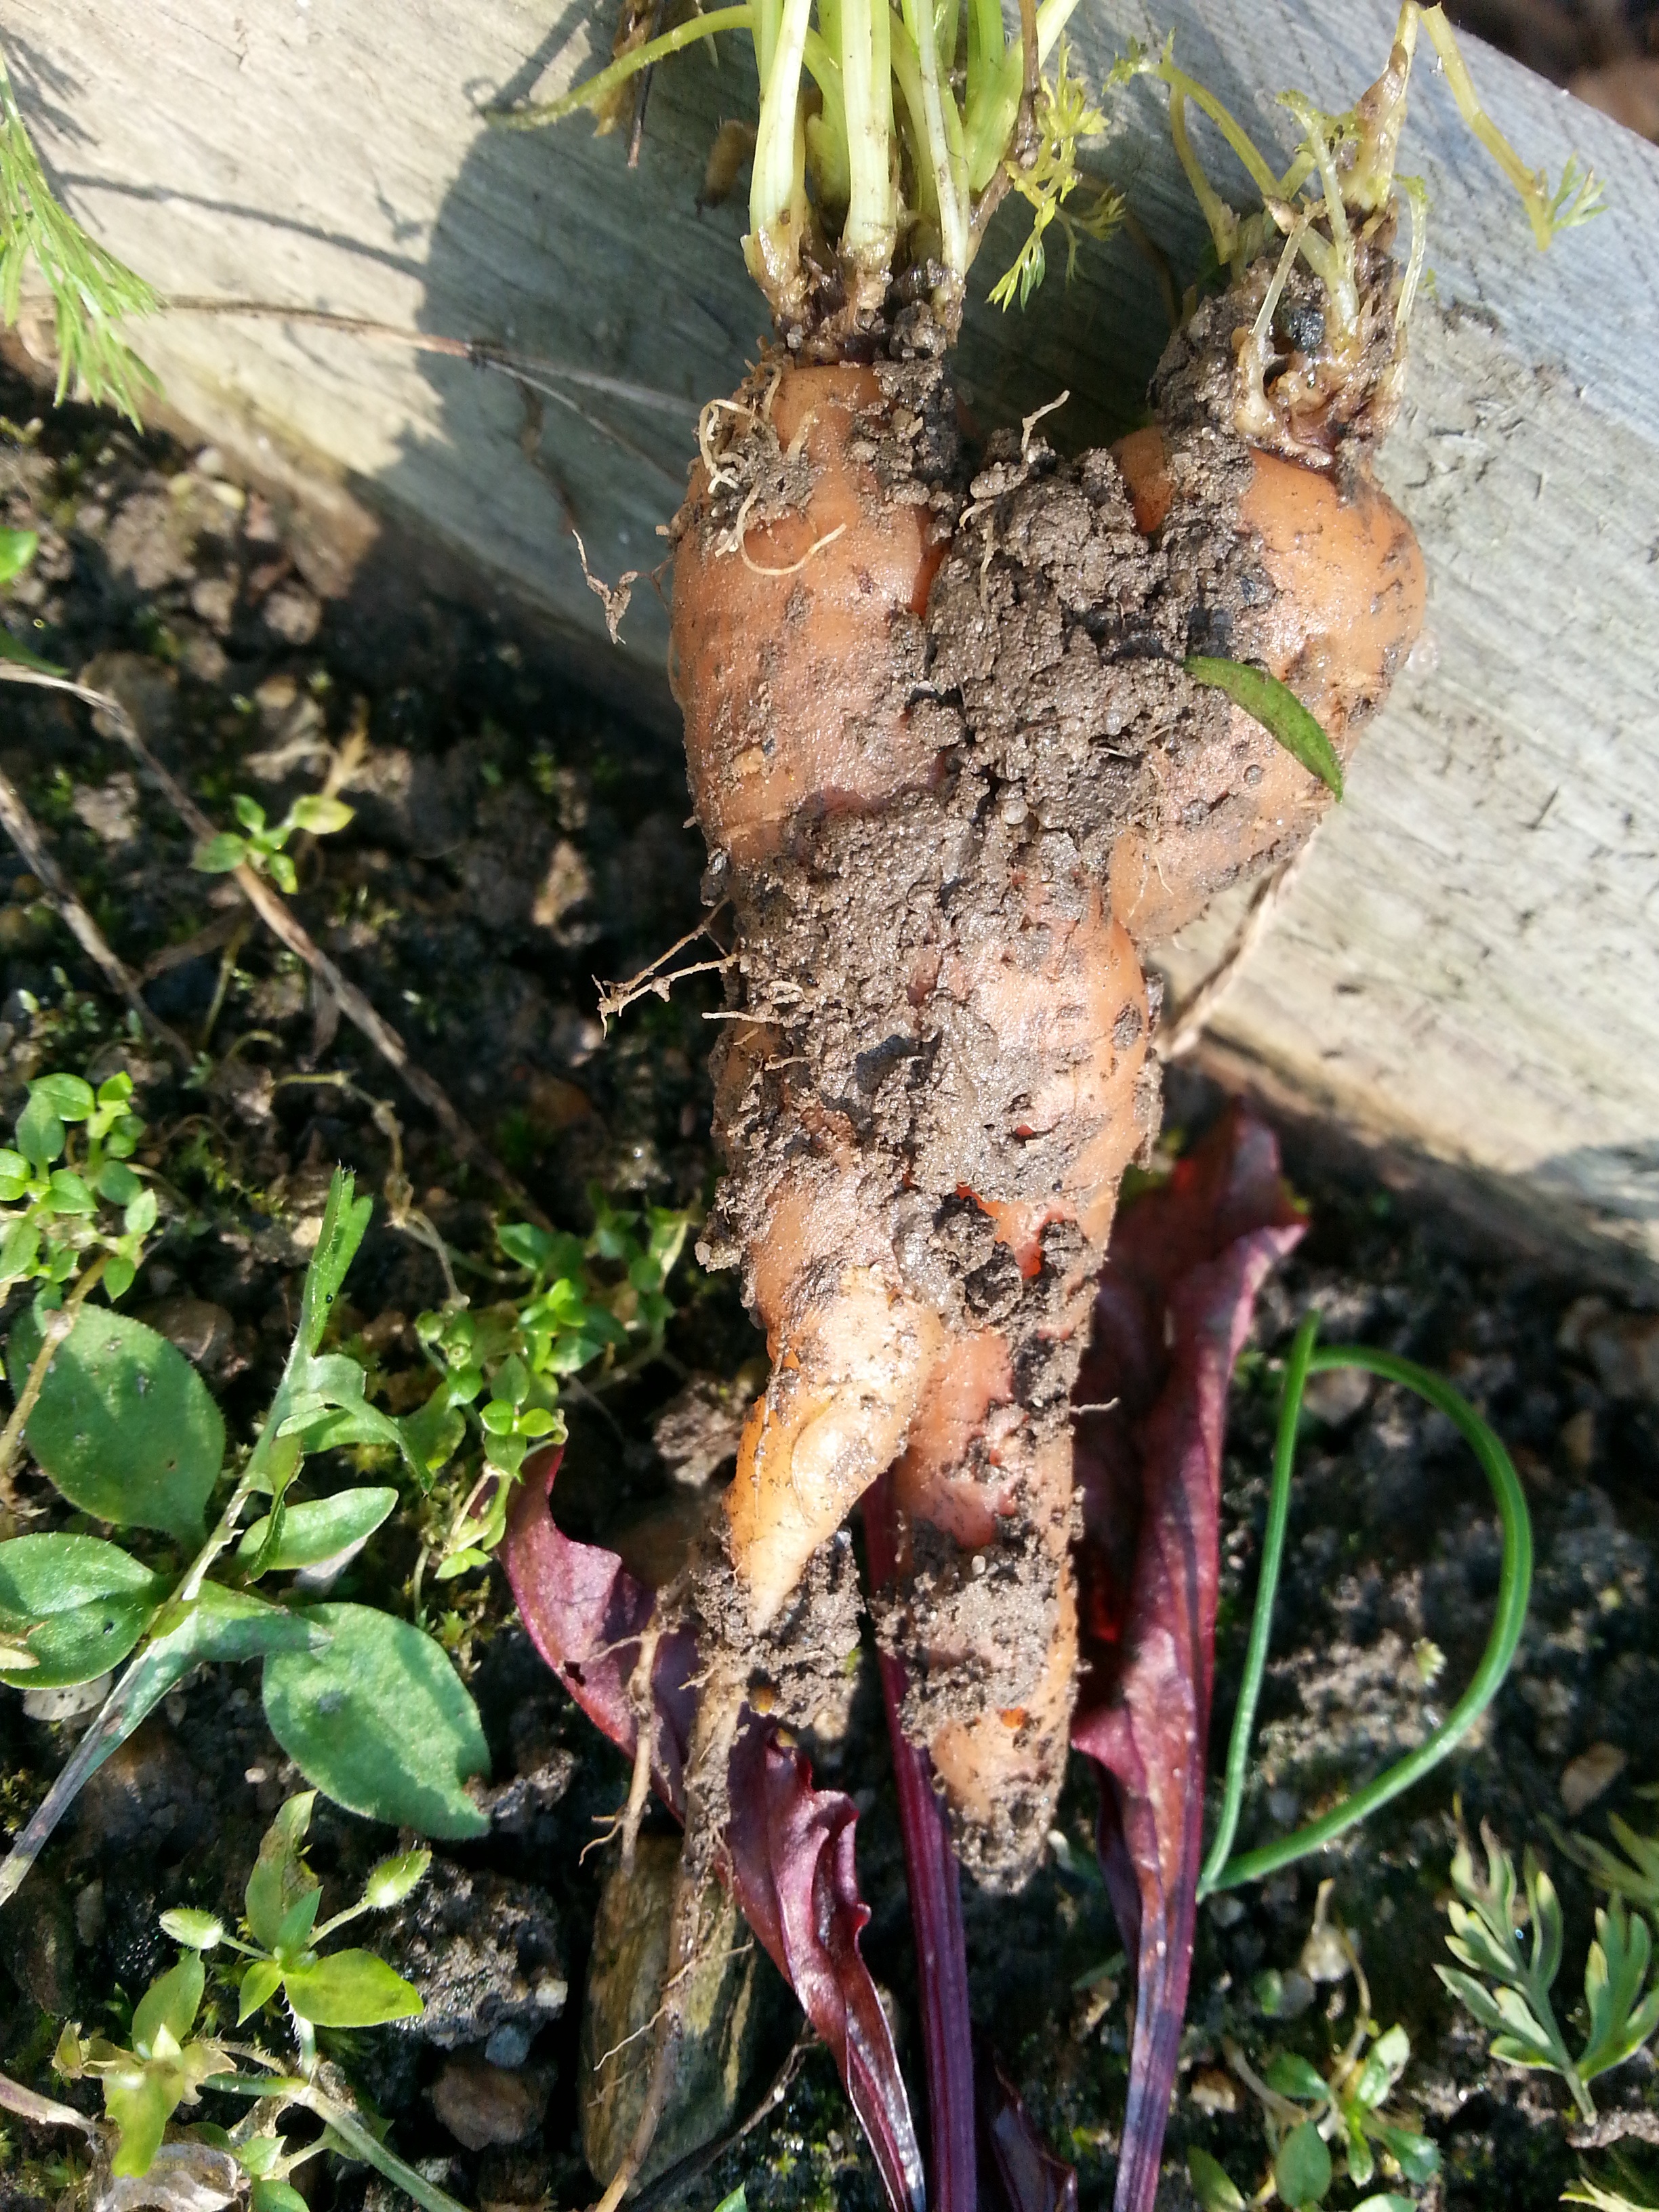
tree, plant, leaf, flower, food, herb, produce, vegetable, soil, botany, garden, flora, root, vegetables, diy, mistake, carrots, fused, flowering plant, collaboration, land plant